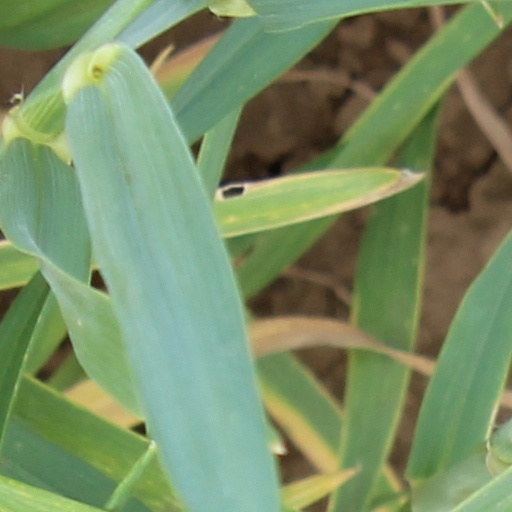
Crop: wheat